1964 Brazilian coup d'état

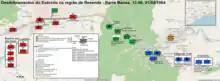
Meeting of forces on the São Paulo front

On the União e Indústria road, the 1st RI (Sampaio Regiment), Cunha Melo's vanguard, was supposed to entrench itself in Três Rios, but went ahead and joined the Tiradentes Detachment at 05:00 in the morning. Strengthened by this defection, Muricy advanced and at 11:00 sighted Cunha Melo's 2nd RI in defensive positions in front of Areal. At the Via Dutra, general Médici entrenched his AMAN cadets between Resende and Barra Mansa in the morning as a psychological barrier to the elite troops of the GUEs, who were coming from Guanabara under the loyalist general Anfrísio da Rocha Lima. From 11:30 to 13:00 units from São Paulo arrived and were welcomed in Resende, while loyalists took positions on the other side of the front line.